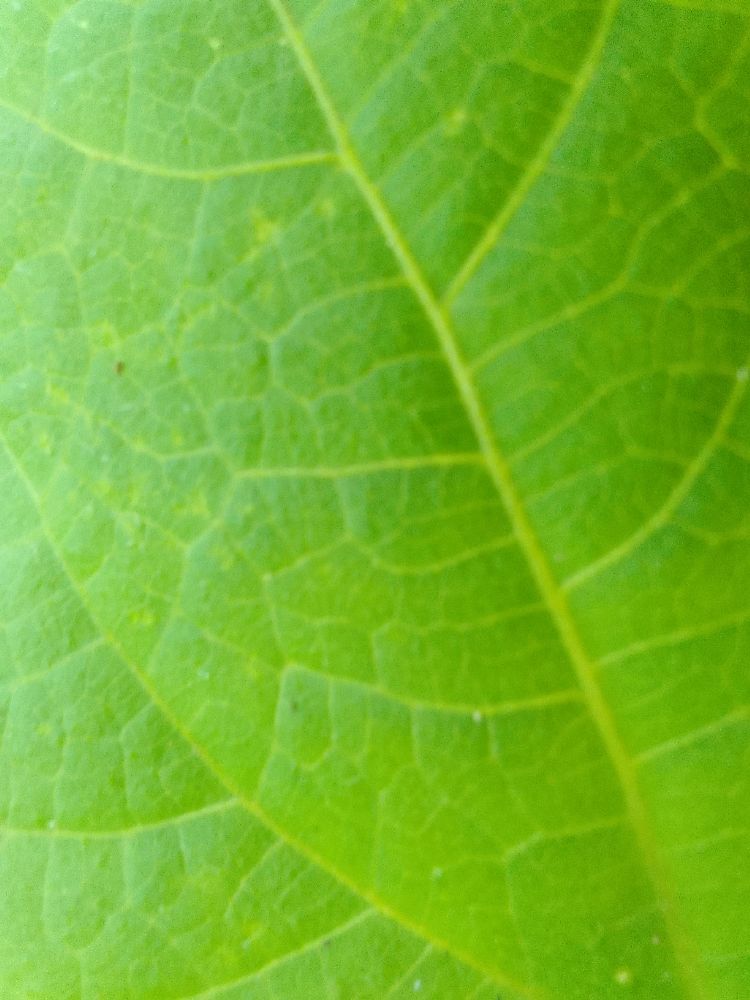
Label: healthy